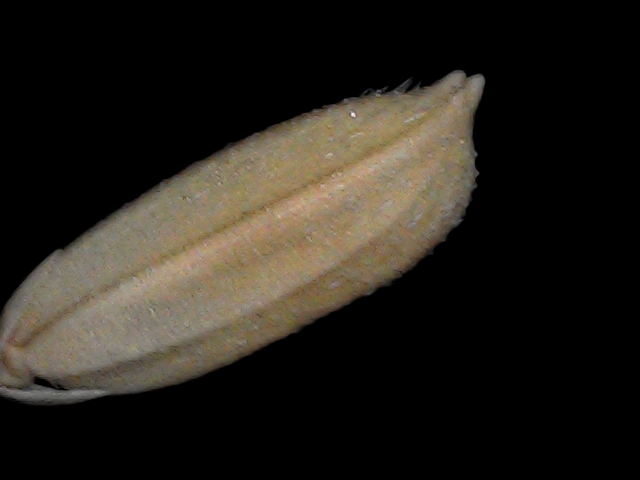
Rice variety: Br22